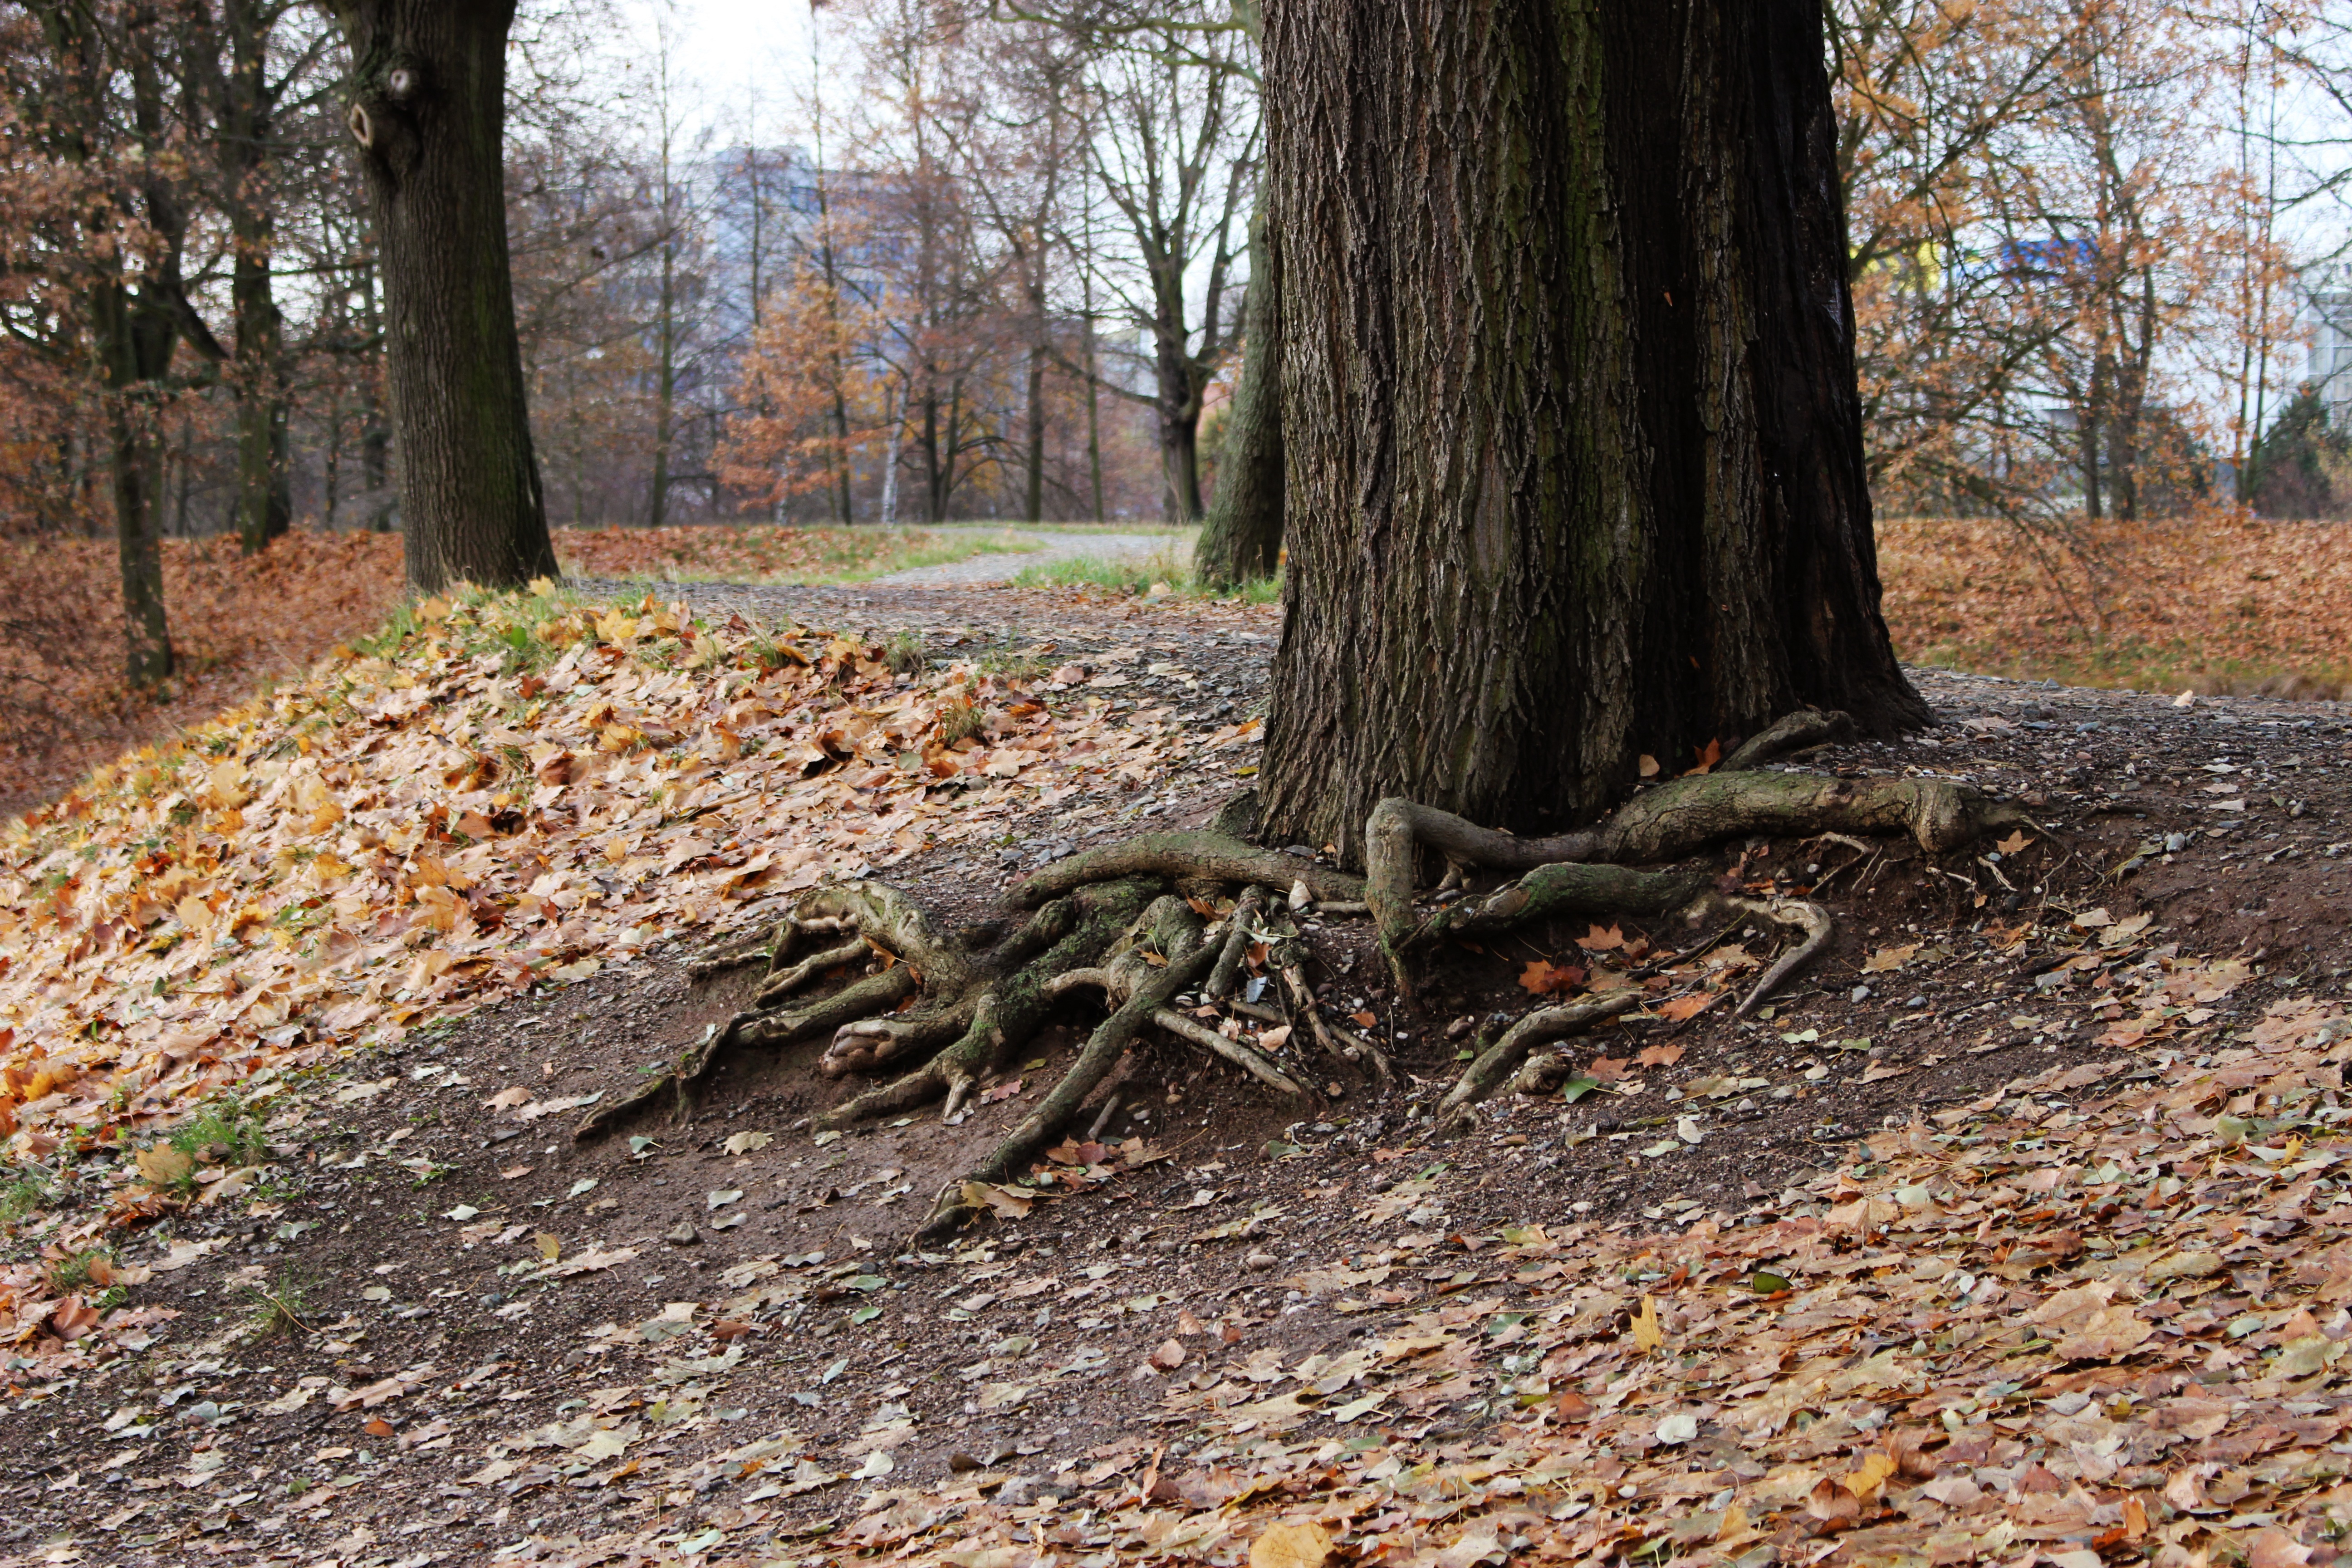
landscape, tree, nature, forest, path, wilderness, plant, wood, trail, leaf, trunk, autumn, season, leaves, deciduous, roots, woodland, habitat, ecosystem, natural environment, woody plant